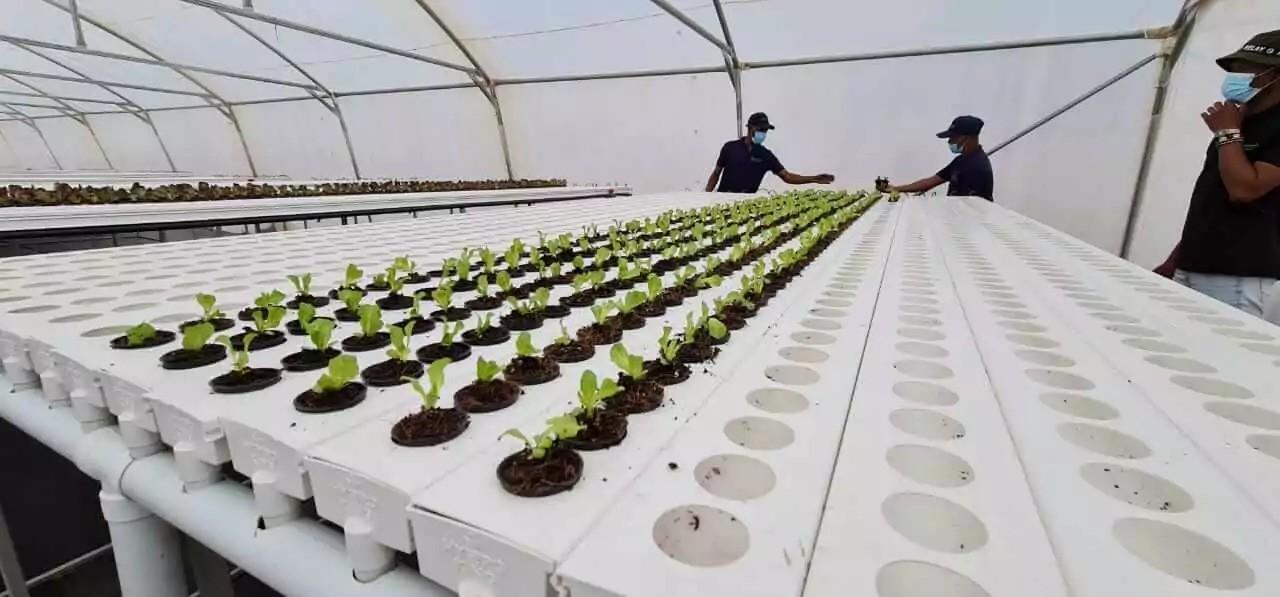
Wakulima watatu waliopo ndani ya hema jeupe, lililojaa vifaa vya haidroponi, huku miche ya kijani iliyoanza kumea na kusitawi ikionekana. Baada ya kupandwa kwenye vifaa hivyo maalumu, vinavyotumia maji yenye virutubisho, pamoja na madini ya kukuza mimea, pasipo kuwepo na udongo.